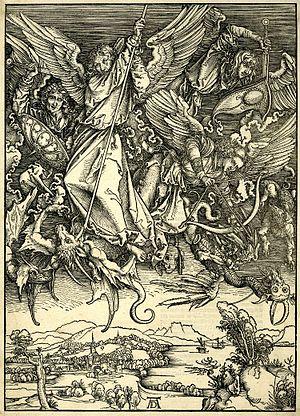
L'Apocalypse est une suite de 15 xylographies réalisées par Albrecht Dürer entre 1496 et 1498, inspirées du Livre de l'Apocalypse, dans le Nouveau Testament. Réunies en volume par Dürer, ces gravures constituent la seule série qu'il ait réalisée d'un seul jet. Il en donnera une seconde version en 1511 avec de légères modifications.